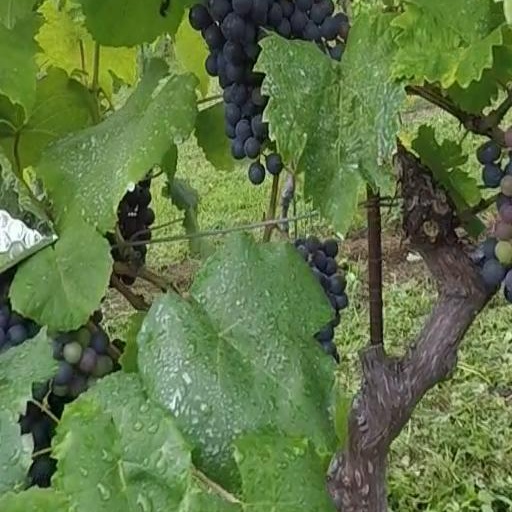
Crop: grape